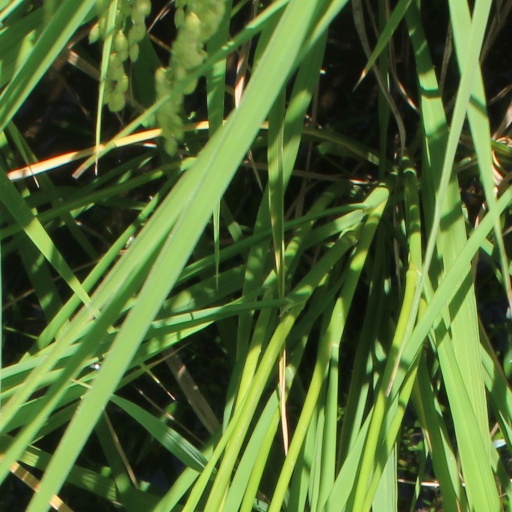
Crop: rice